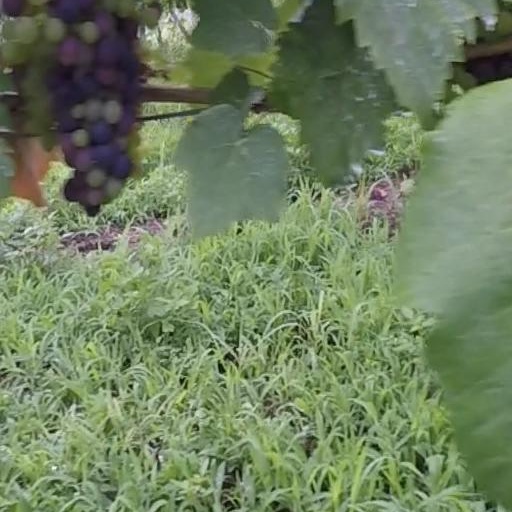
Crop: grape